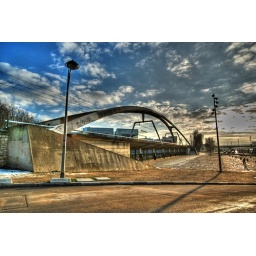
This bridge is for the commute train (RER C) in Paris, I took this pic in Paris at the station Garigliano.